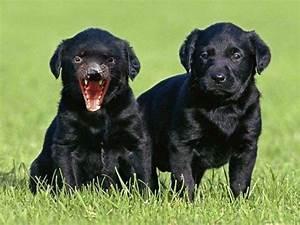
dog